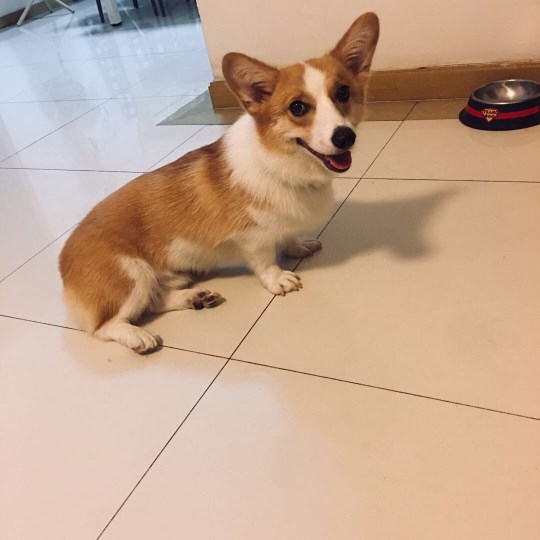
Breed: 2909-n000116-Cardigan